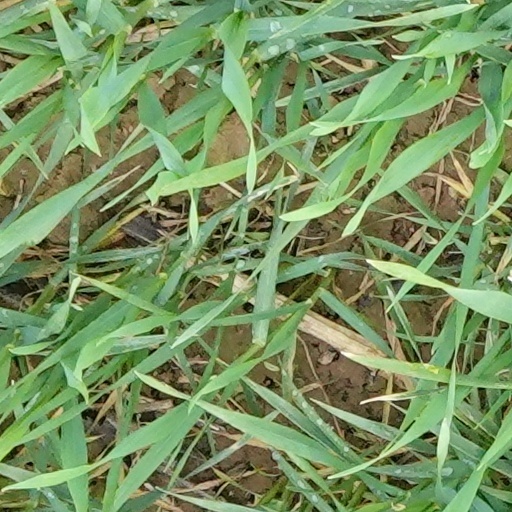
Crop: wheat